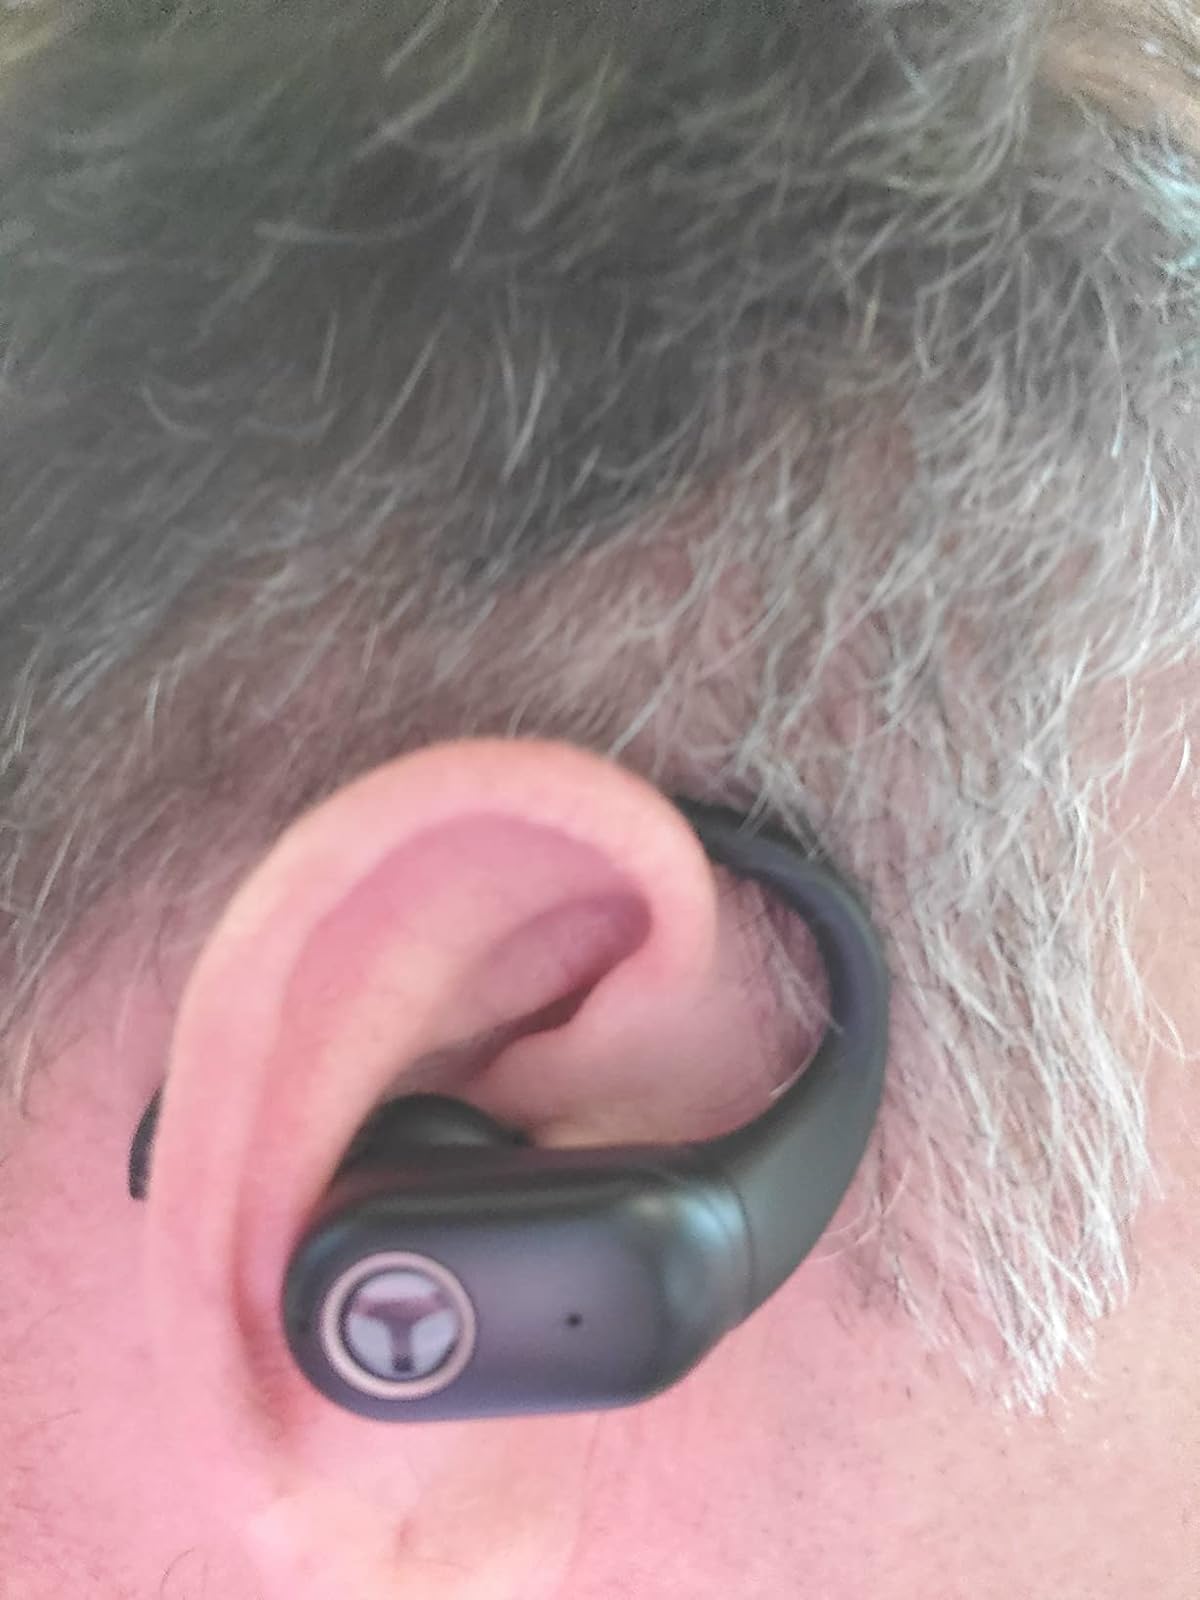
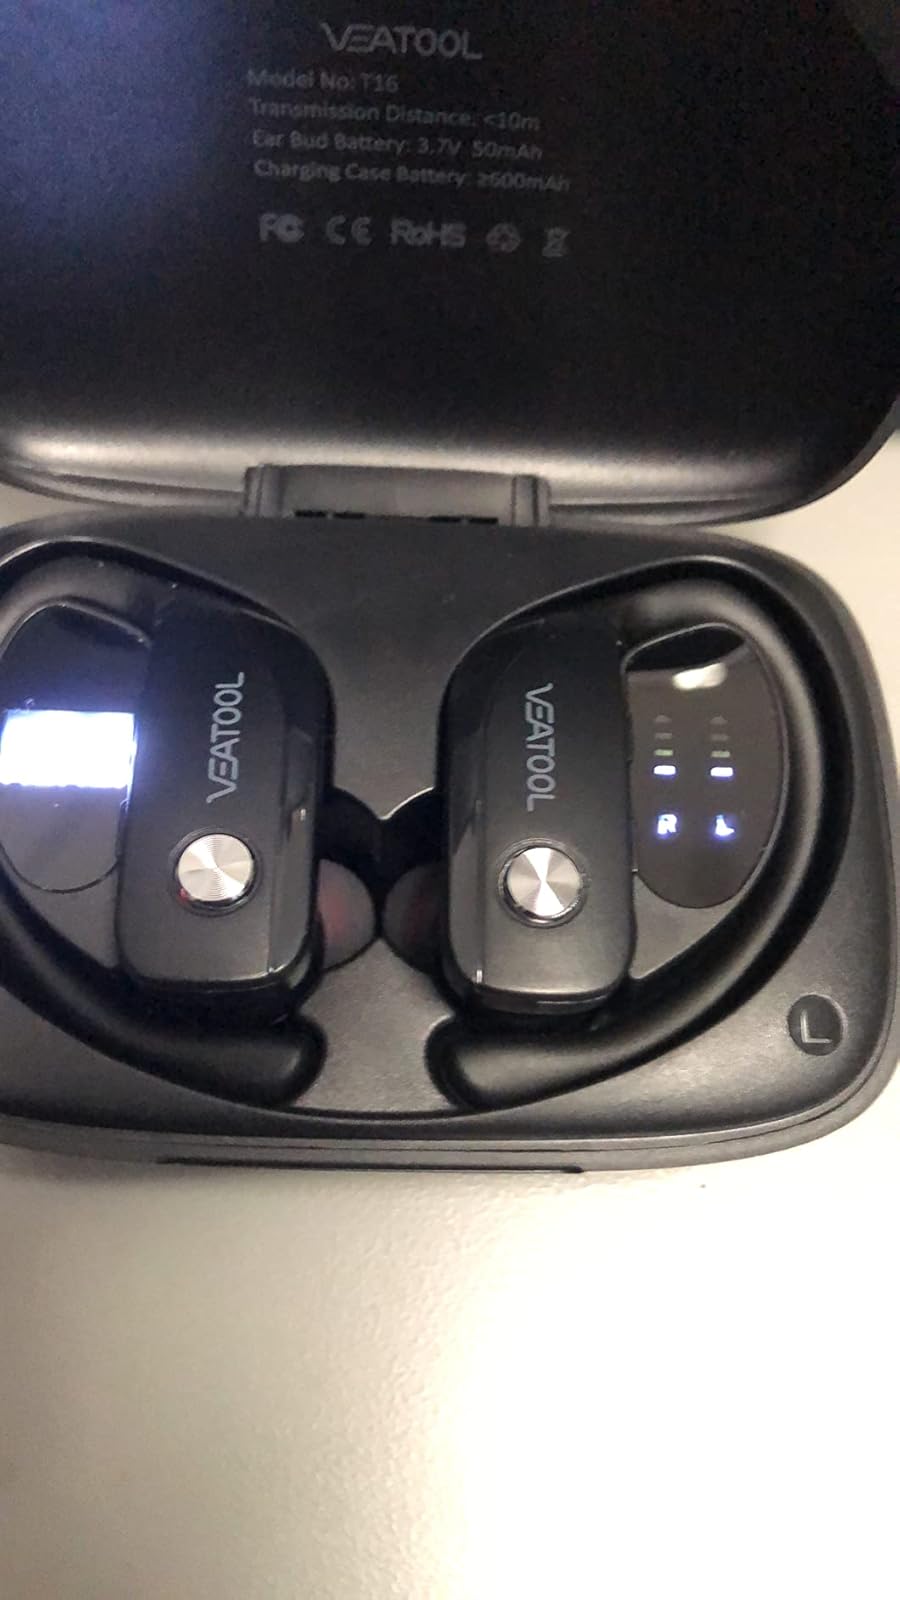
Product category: earbuds
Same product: no